Bendigo

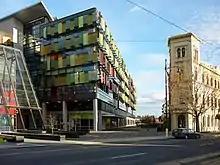
Bendigo Bank (left)

Cricket and Australian rules football are the most popular sports in Bendigo. The Queen Elizabeth Oval (referred to locally as the QEO) hosts both sports. The Bendigo and District Cricket Association is the controlling body for 10 senior cricket clubs within the Bendigo area. The Emu Valley Cricket Association organises matches for 13 clubs around the Bendigo district, from Marong in the north to Heathcote in the south. Bendigo is a regional hub for state level sport, hosting numerous football, cricket, and other sports competitions annually.